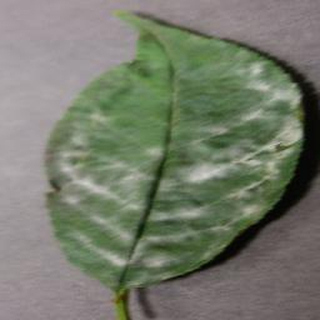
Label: cherry_powdery_mildew